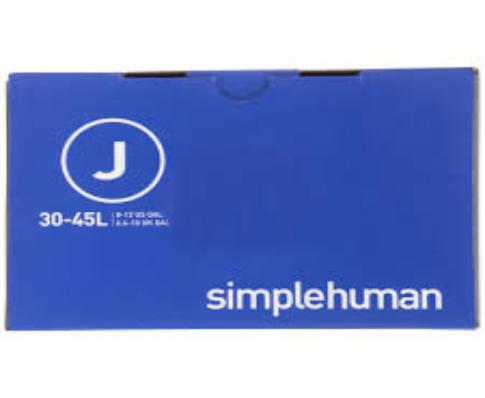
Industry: Necessities